Eduard Herbst

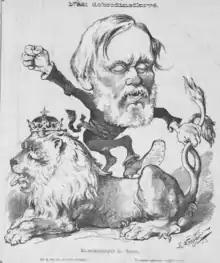
Czech cartoon of Eduard Herbst blindly crossing over the Bohemian Lion (1881)

As such, he introduced a number of important reforms—among them the abolition of imprisonment for debt, the introduction of the jury in libel suits against the press, the organization of the district courts, important finance measures, and, above all, the confessional ordinances of 1868. Herbst retained his office under Auersperg's successor Eduard Taaffe, with whom he fell out in 1870, when he sided with Education Minister Leopold Hasner von Artha against Taaffe's federalist policies; he and Hasner resigned on April 4.